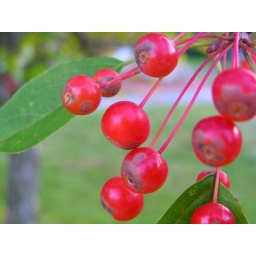
The tree outside our house is covered in berries. The birds and the chipmunks are having a feast on them.